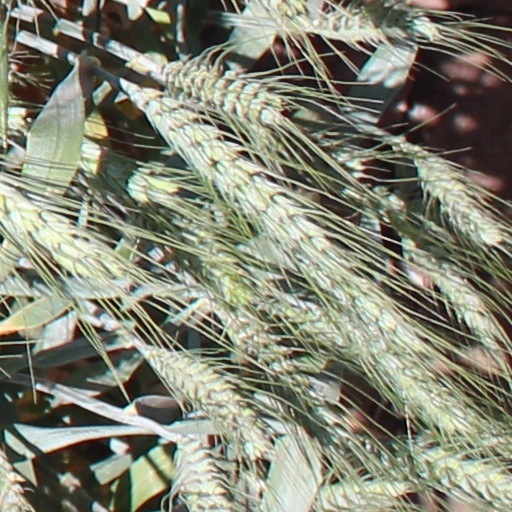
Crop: wheat